European paper wasp

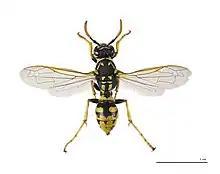
"P. dominula" female

Typically, the alpha female dominates all other individuals of a colony, laying the majority of eggs and partaking in differential oophagy. The alpha female devotes much of her time to social interaction, in comparison to subordinates that are much more involved in foraging and brood care. The clypeus - the yellow region above the mouth, in other words the face - is extremely variable in number, size, and shape of black spots, and this variation correlates to dominance; more dominant individuals have more black spots. The arrival at the nest correlates with the dominance hierarchy. Therefore, individuals that join the nest later are seldom dominant.